Five-hundred-meter Aperture Spherical Telescope

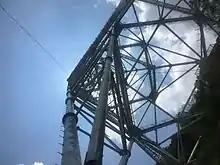

The telescope was first proposed in 1994. The project was approved by the National Development and Reform Commission (NDRC) in July 2007. A 65-person village was relocated from the valley to make room for the telescope and an additional 9,110 people living within a radius of the telescope were relocated to create a radio-quiet area. The Chinese government spent around in poverty relief funds and bank loans for the relocation of the local residents, while the construction of the telescope itself cost $180 million.